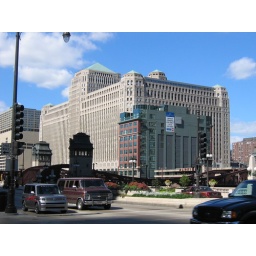
The second largest building in the US, by floor space.